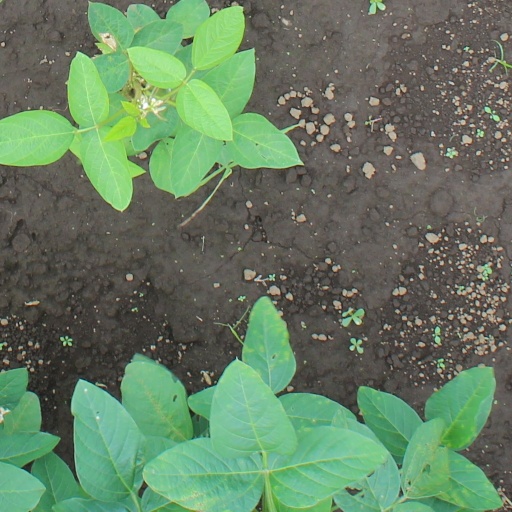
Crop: soybean